The Misadventures of Hedi and Cokeman

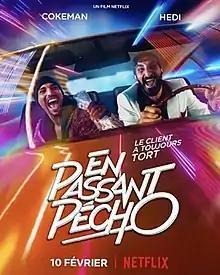
Film poster

The Misadventures of Hedi and Cokeman is a 2021 French film directed by Julien Hollande, written by Julien Hollande and Nassim Lyes and starring Nassim Lyes, Fred Testot and Julie Ferrier.